Jeremy Rockliff

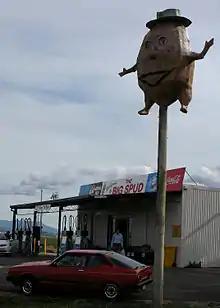
The "Big Spud" in Sassafras, erected by Rockcliff and his father in the 1980s

On 19 November 2024, Rockliff's government survived an impromptu motion of no confidence put forth by the Tasmanian Greens. Rockliff was supported in the motion by the Jacqui Lambie Network, the Tasmanian Labor Party, and all independents excluding Kristie Johnston who voted against Rockliff despite having a confidence-and-supply agreement with him.